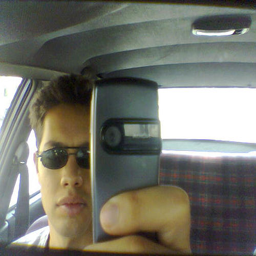
A picture of a person taking a cell phone picture.
a man holding a cell phone sitting in a car
A young man taking a cell phone photo from inside a car.
A young man wearing sunglasses takes a selfie while sitting in the passenger's seat of a vehicle.
a man sitting in the passenger seat of a car holding up a camera phone.